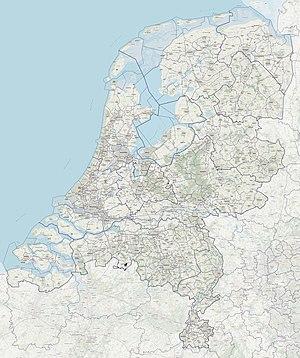
La commune est la plus petite division administrative des Pays-Bas. Un ensemble de communes forme une province.